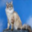
Label: cat